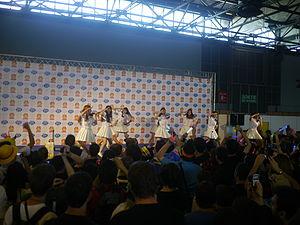
"PASSPO☆ anciennement stylisé en hiragana ぱすぽ☆ était un groupe Pop rock féminin d'idoles japonaises fondé en 2009 par l'agence de talents Platinum Passport. L'agence est une sous-branche de la filiale Platinum Productions Inc. appartenant à la société Avex Group. Le groupe reposait sur le concept du Voyage et de l'Aviation, le nom ""PASSPO"" lui-même est tiré du mot passeport, en outre les membres sont désignés par le mot hôtesse.